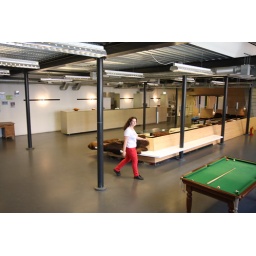
Snelle snapshot van collega die langs komt lopen. Achter in frietkot/sauna en bar waar lunch op wordt geserveerd